Pope Gregory I

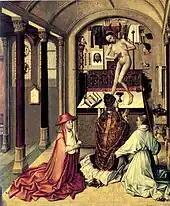
The "Mass of St. Gregory", by Robert Campin, 15th century

The mainstream form of Western plainchant, standardized in the late 9th century, was attributed to Pope Gregory I and so took the name of Gregorian chant. The earliest such attribution is in John the Deacon's 873 biography of Gregory, almost three centuries after the pope's death, and the chant that bears his name "is the result of the fusion of Roman and Frankish elements which took place in the Franco-German empire under Pepin, Charlemagne and their successors".